Hans-Dietrich Genscher

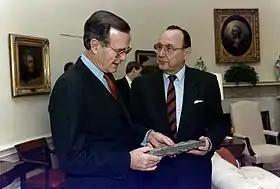
George H. W. Bush and Genscher (21 November 1989)

Genscher was a major player in the negotiations on the text of the Helsinki Accords. In December 1976, the General Assembly of the United Nations in New York City accepted Genscher's proposal of an anti-terrorism convention in New York, which was set among other things, to respond to demands from hostage-takers under any circumstances.